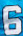
Number: 6